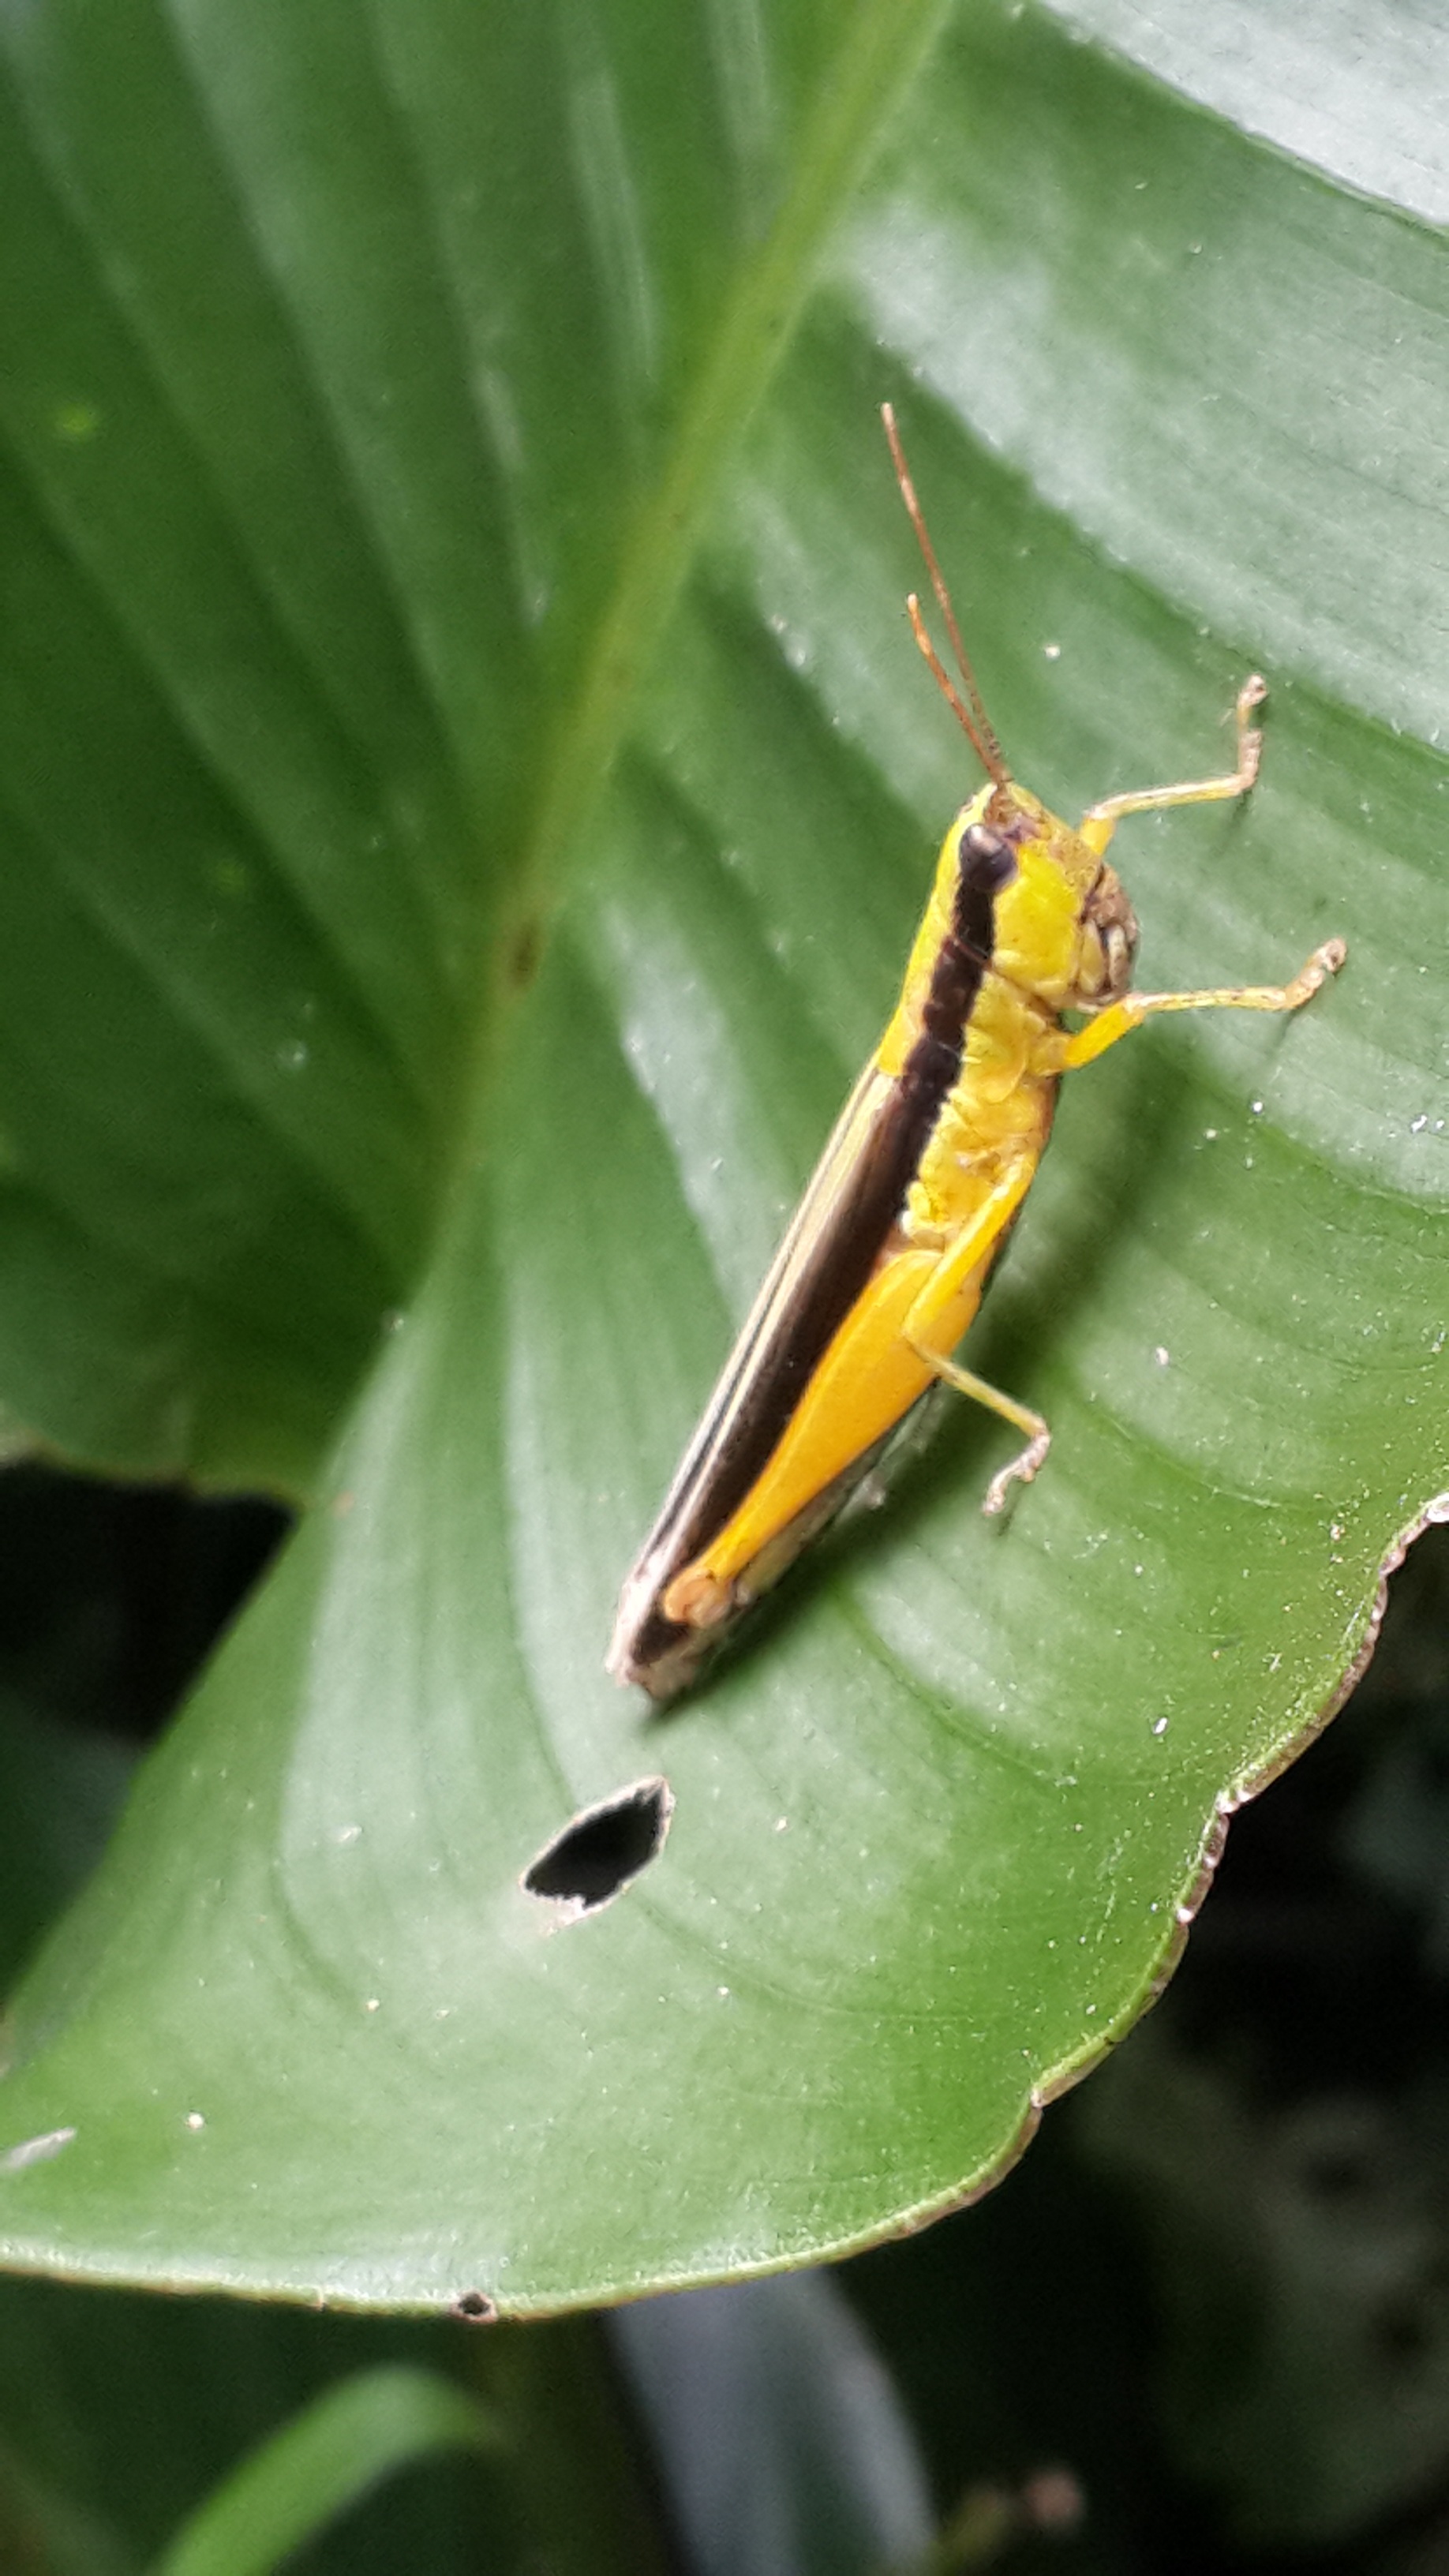
nature, photography, leaf, flower, green, jungle, insect, botany, black, yellow, flora, fauna, invertebrate, close up, insects, grasshopper, leafhopper, macro photography, leaf beetle, plant stem, true bugs